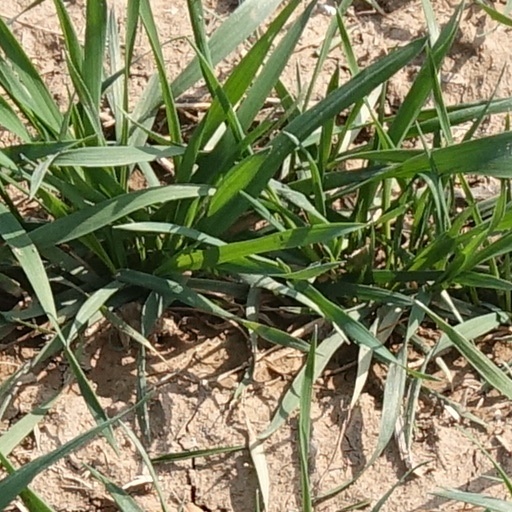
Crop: wheat